Gareth Davies (English politician)

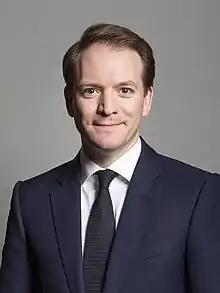
Official portrait, 2019

Gareth Mark Davies (born 31 March 1984) is a British politician who has served as Member of Parliament (MP) for Grantham and Bourne, previously Grantham and Stamford, since 2019. A member of the Conservative Party, he was the Exchequer Secretary to the Treasury from April 2023 to July 2024. He has been the Shadow Financial Secretary to the Treasury since November 2024.